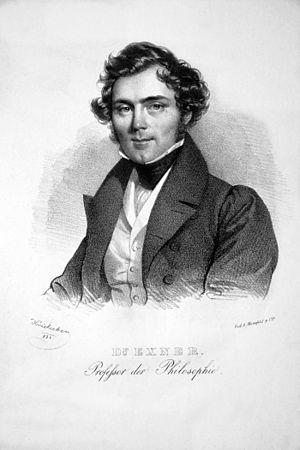
Franz Serafin Exner est un philosophe autrichien. Il fut professeur de philosophie à l’Université de Prague à-partir de 1831, et un réformateur scolaire.